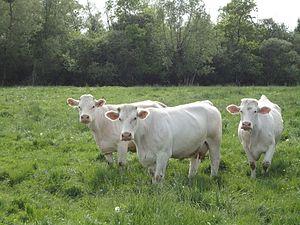
Photographie de vaches charolaises prise en France.
Le bœuf de Vendée est une IGP. Les animaux concernés sont des génisses, jeunes vaches ou mâles castrés d’un poids de carcasse minimum de 380 kg, de conformation EUR d’un état d’engraissement 2 et 3 et dont l’âge à l’abattage doit être compris entre 30 et 96 mois. Pour produire le bœuf de Vendée, on retient les races à viande en race pure ou en croisement entre elles, ou encore les croisements de mères de races mixtes avec des pères de races à viande.